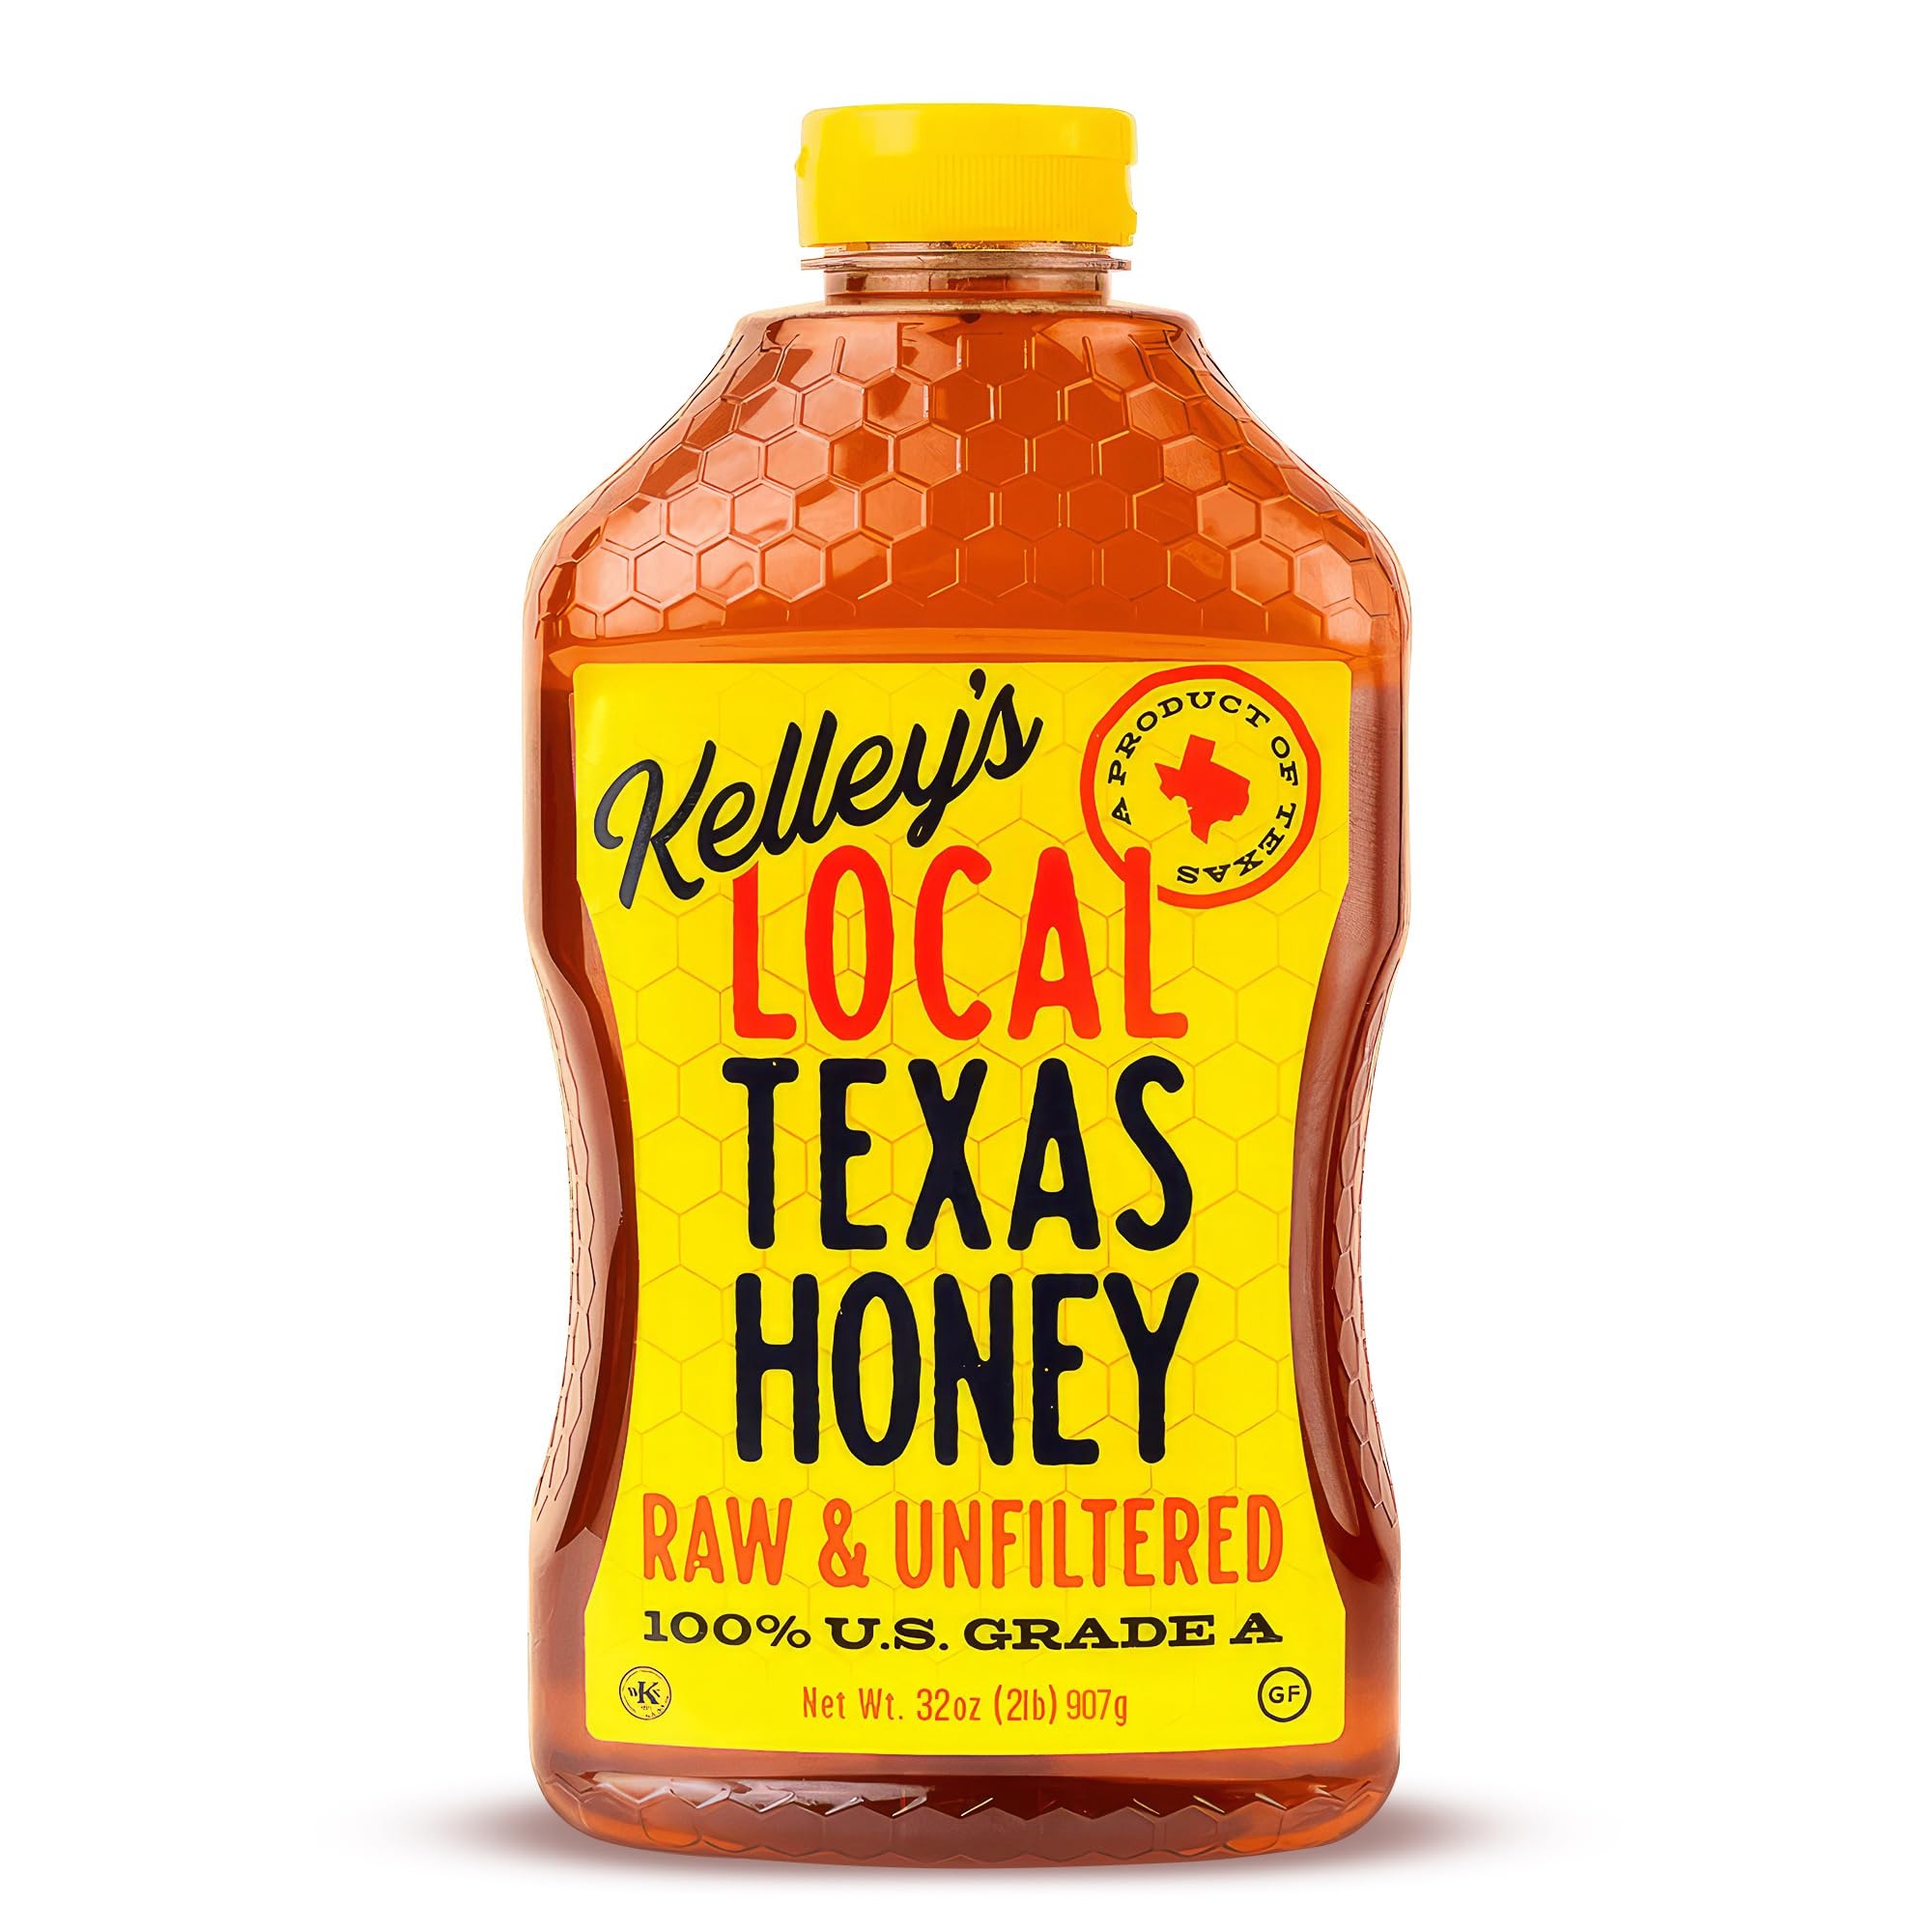
Item Name: Kelley's Local Texas Raw & Unfiltered Raw Honey, Pure Honey, (32 ounce)
Bullet Point 1: Local Texas Honey: Our Texas bees produce honey from all regions of Texas.
Bullet Point 2: Healthy Natural Sweetener: Packaged in a 32-oz. squeeze bottle, our pure honey pairs nicely with granola, yogurt, coffee, tea, and any food needing a drizzle of natural sweetness
Bullet Point 3: Low glycemic: Honey is an easy sugar replacement in coffee, tea, baked goods, and recipes that allows for you to enjoy our raw honey throughout the day.
Bullet Point 4: Natural Alternative to Sugar: Ideal for baking, coffee, tea or any place you would use sugar, our pure honey provides a rich sweetness as well as important vitamins, minerals, antioxidants, amino acids, enzymes and bee pollen
Bullet Point 5: Pure Honey: We do not add water, sugar, flavoring with no additives, aspartame, or other chemicals to our honey. Straight From The Hive To You!
Value: nan
Unit: None

Price: 10.99